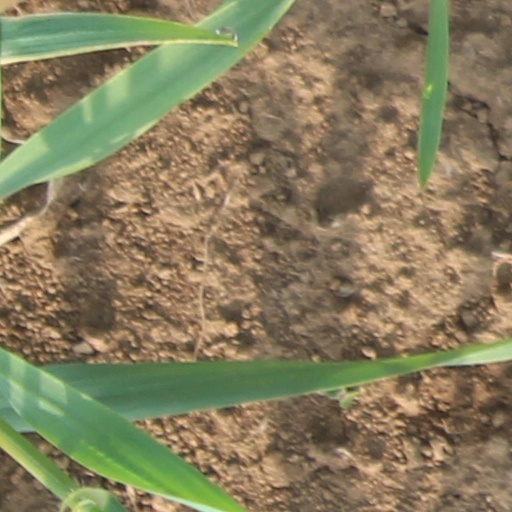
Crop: wheat